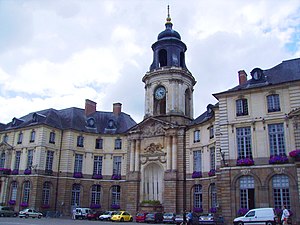
Rennes
Rådhuset i Rennes
Rådhuset i Rennes
Rennes er Bretagnes hovedby.